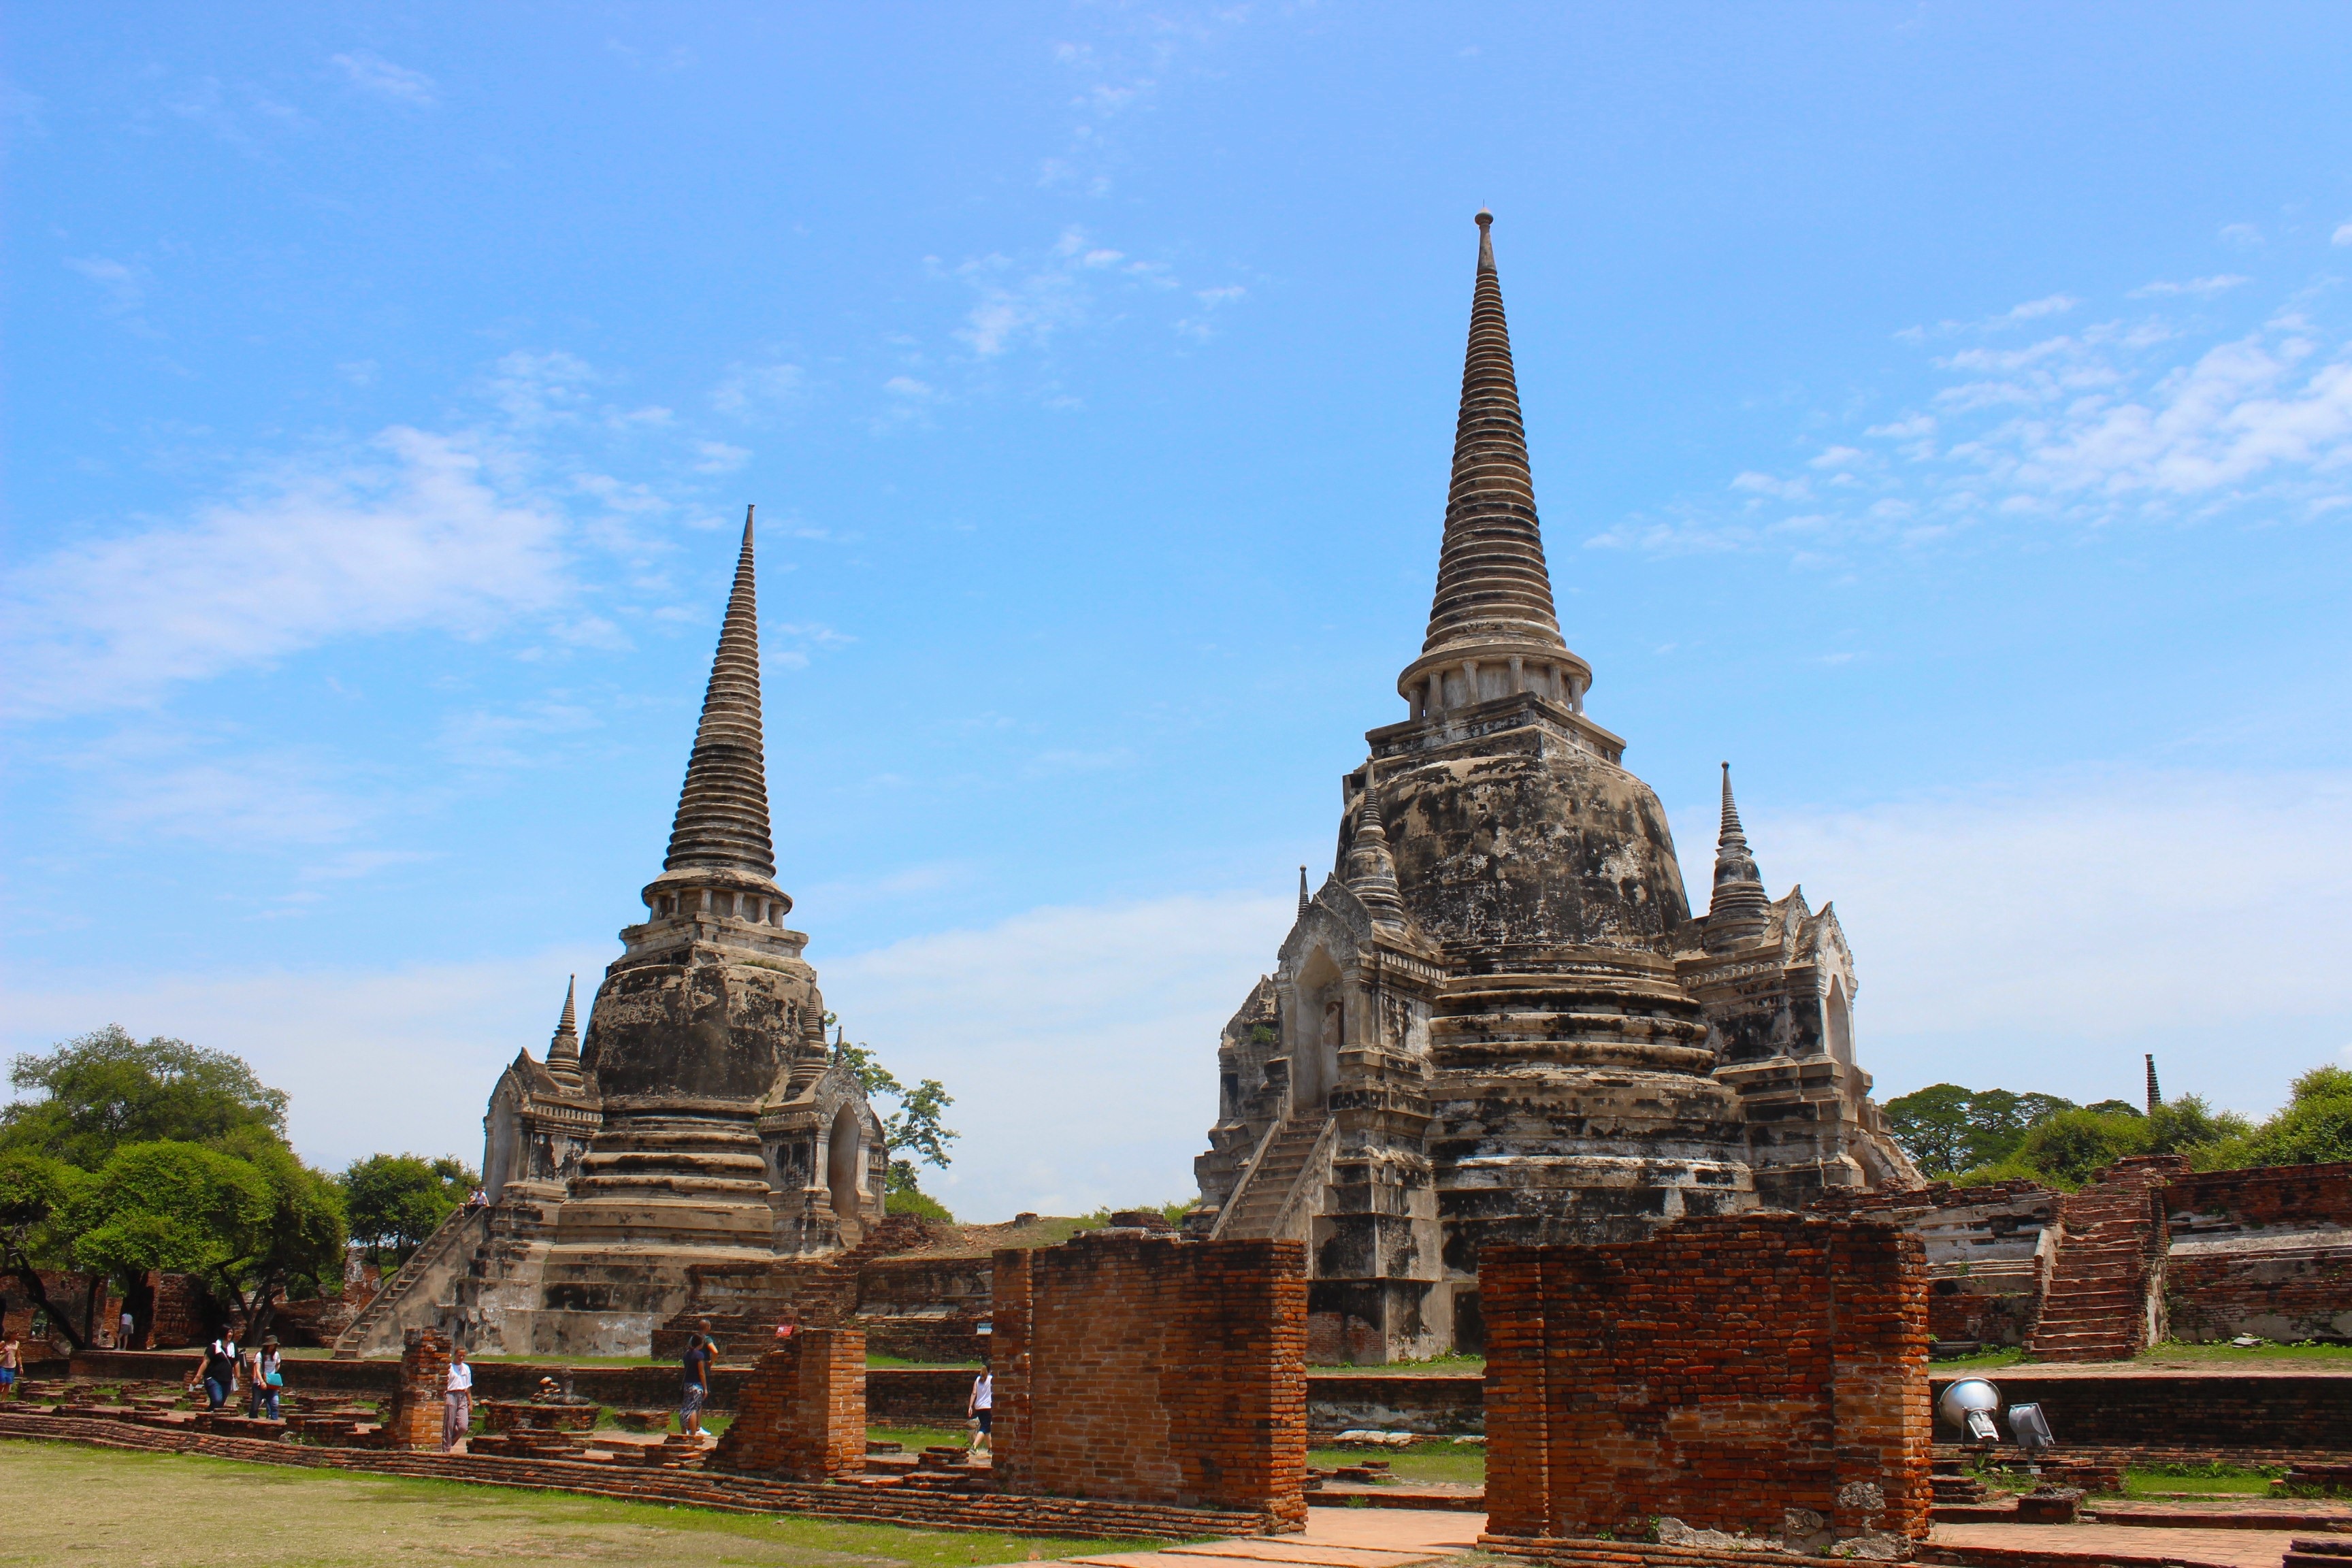
landscape, building, city, tower, landmark, place of worship, thailand, temple, pagoda, wat, ayutthaya, archaeological site, unesco world heritage site, hindu temple, historic site